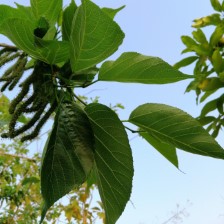
Variety: TaiwanMeacho